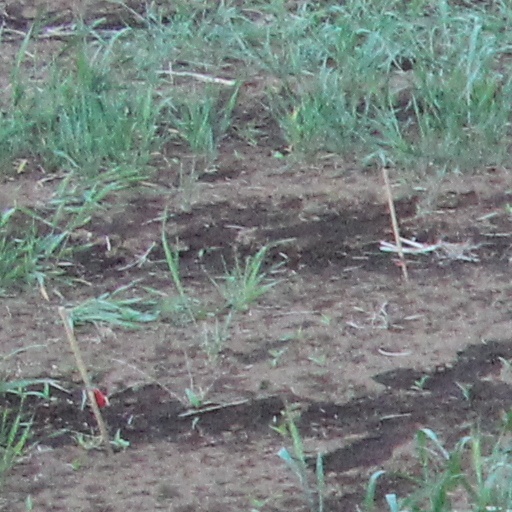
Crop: wheat